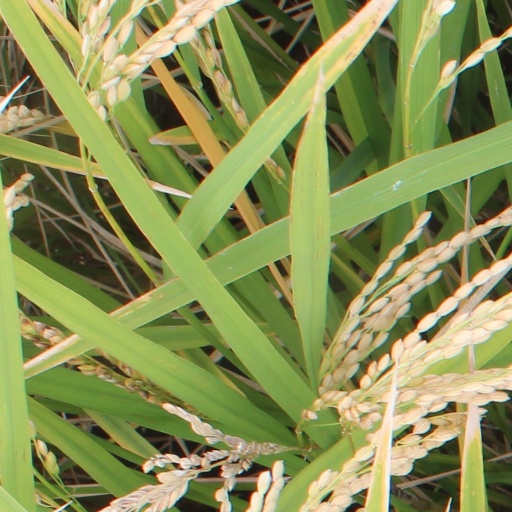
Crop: rice